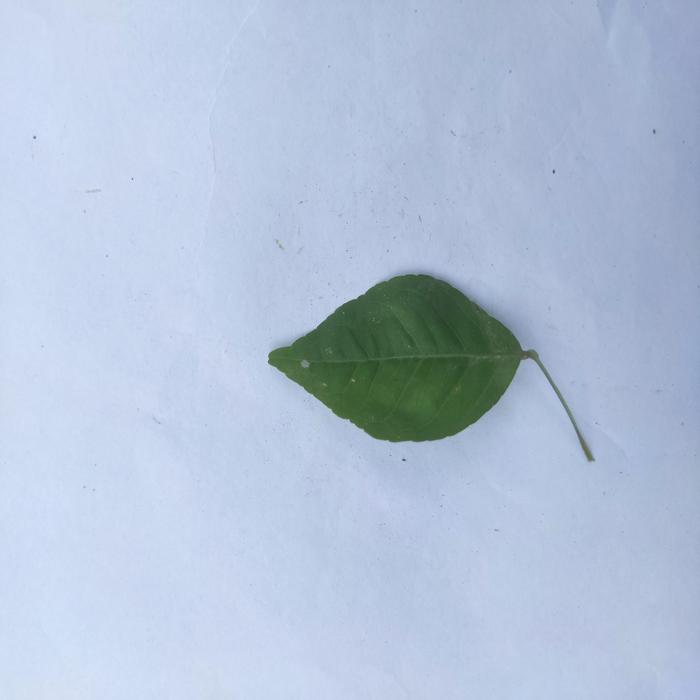
Crop: Aegle Marmelos
Leaf condition: Healthy_Leaf